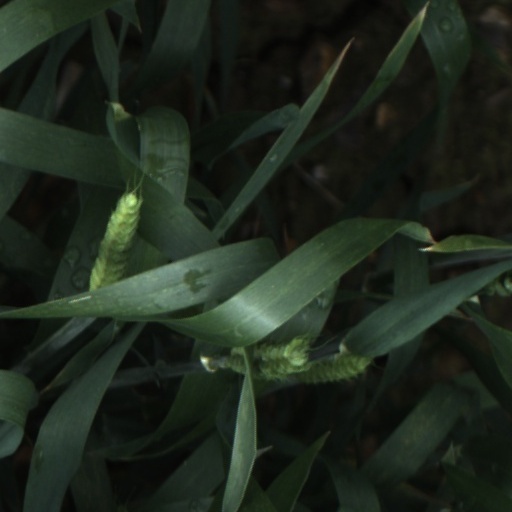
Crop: wheat